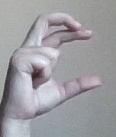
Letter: thal